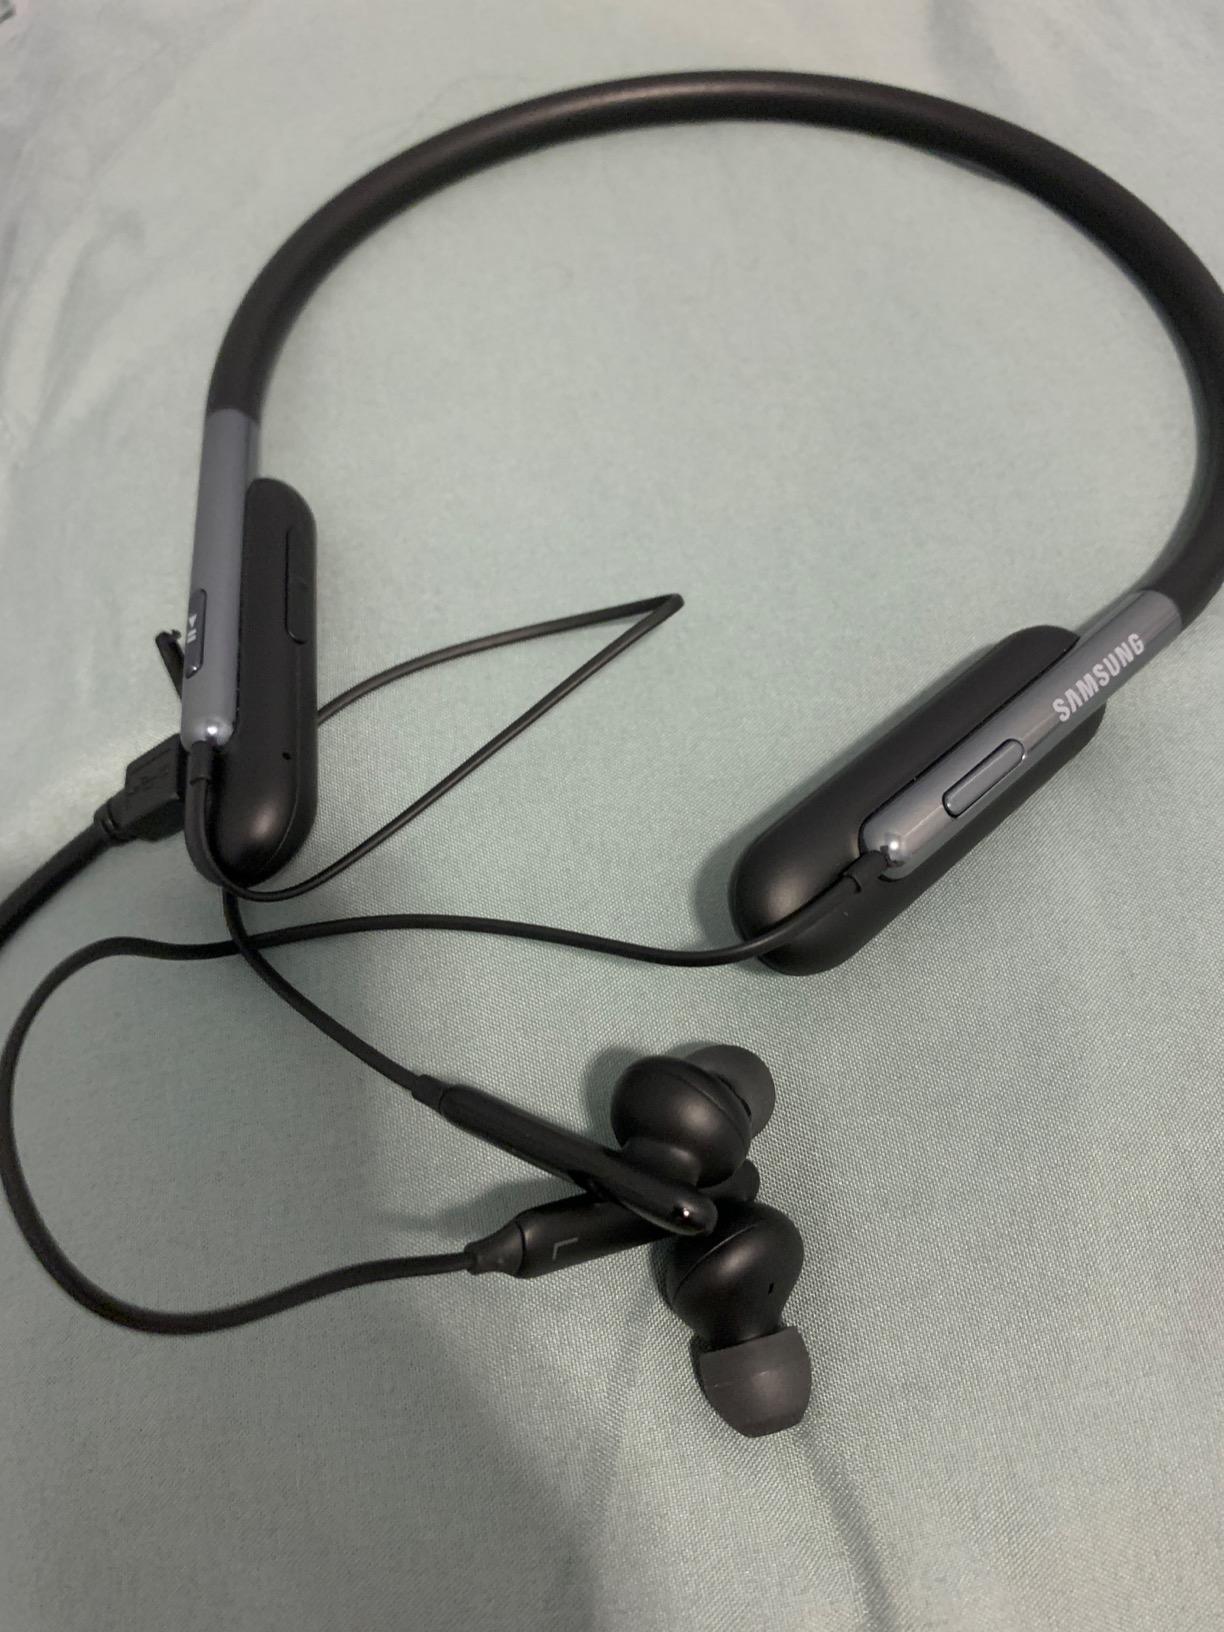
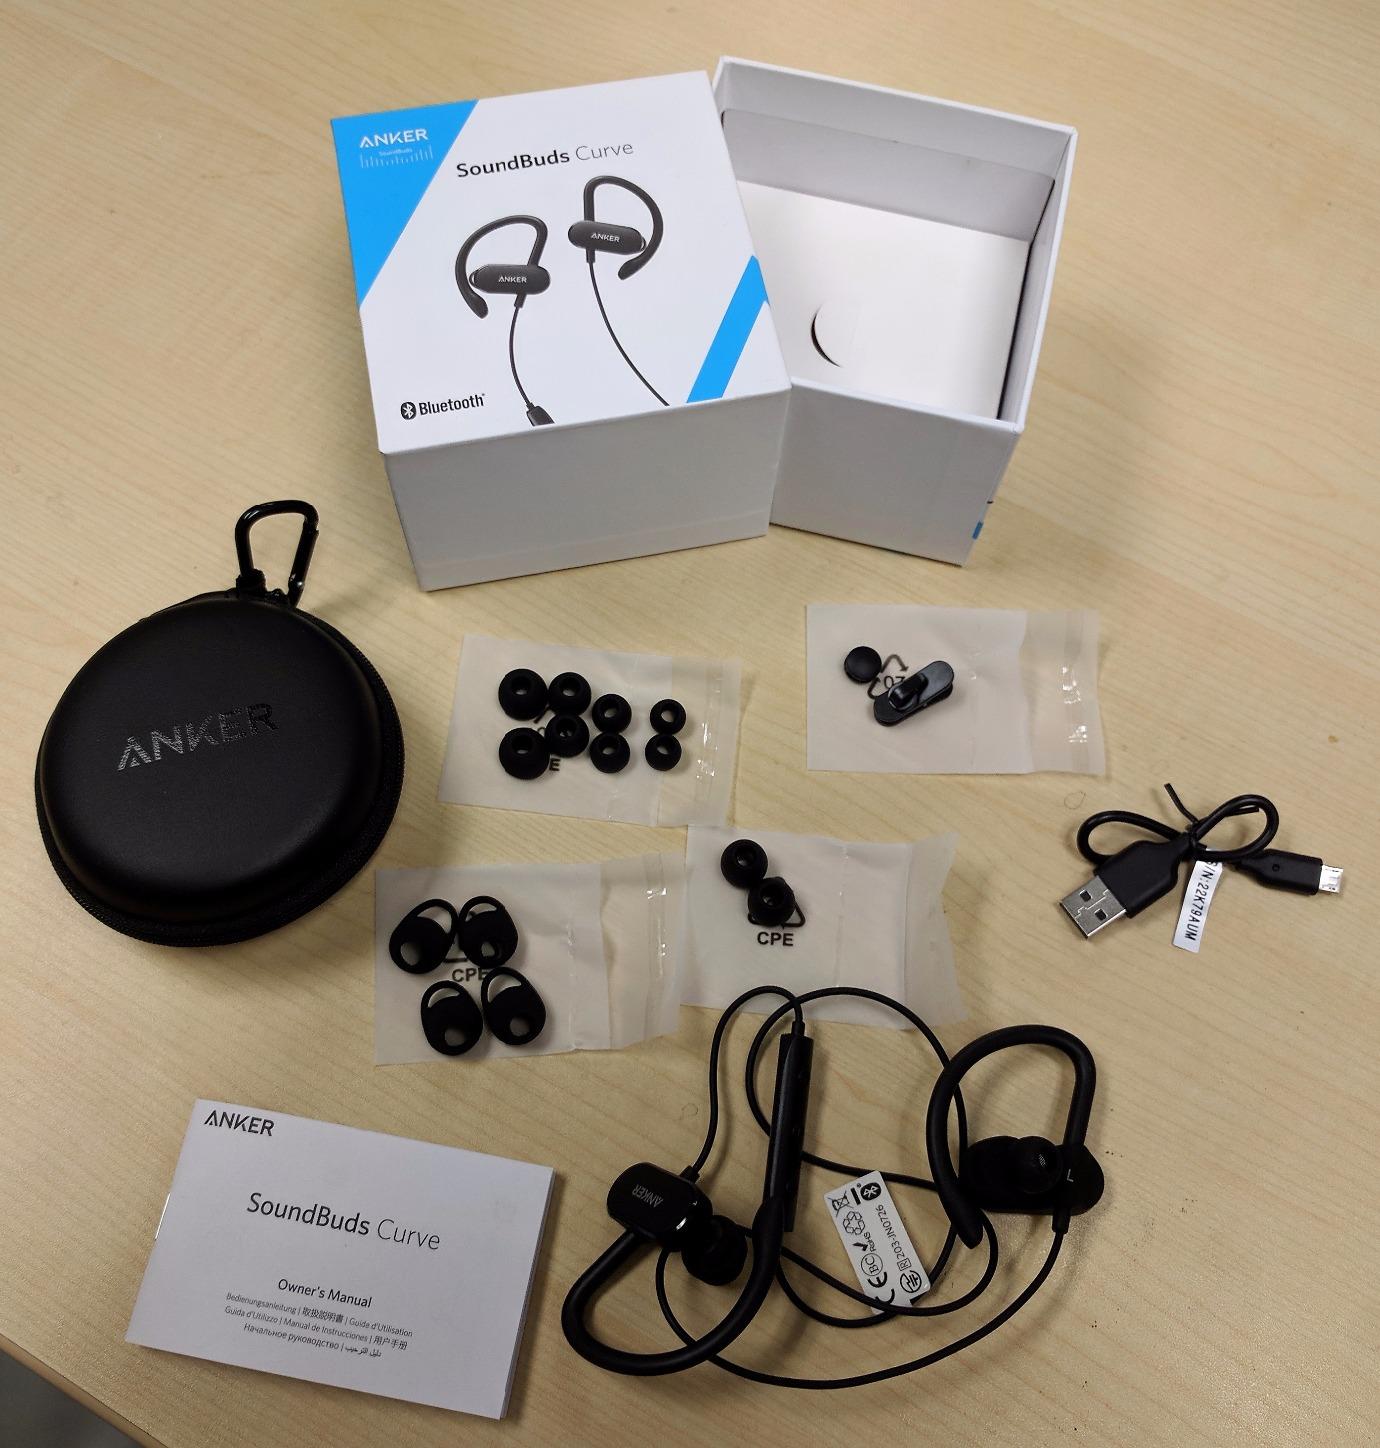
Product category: headphones
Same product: no